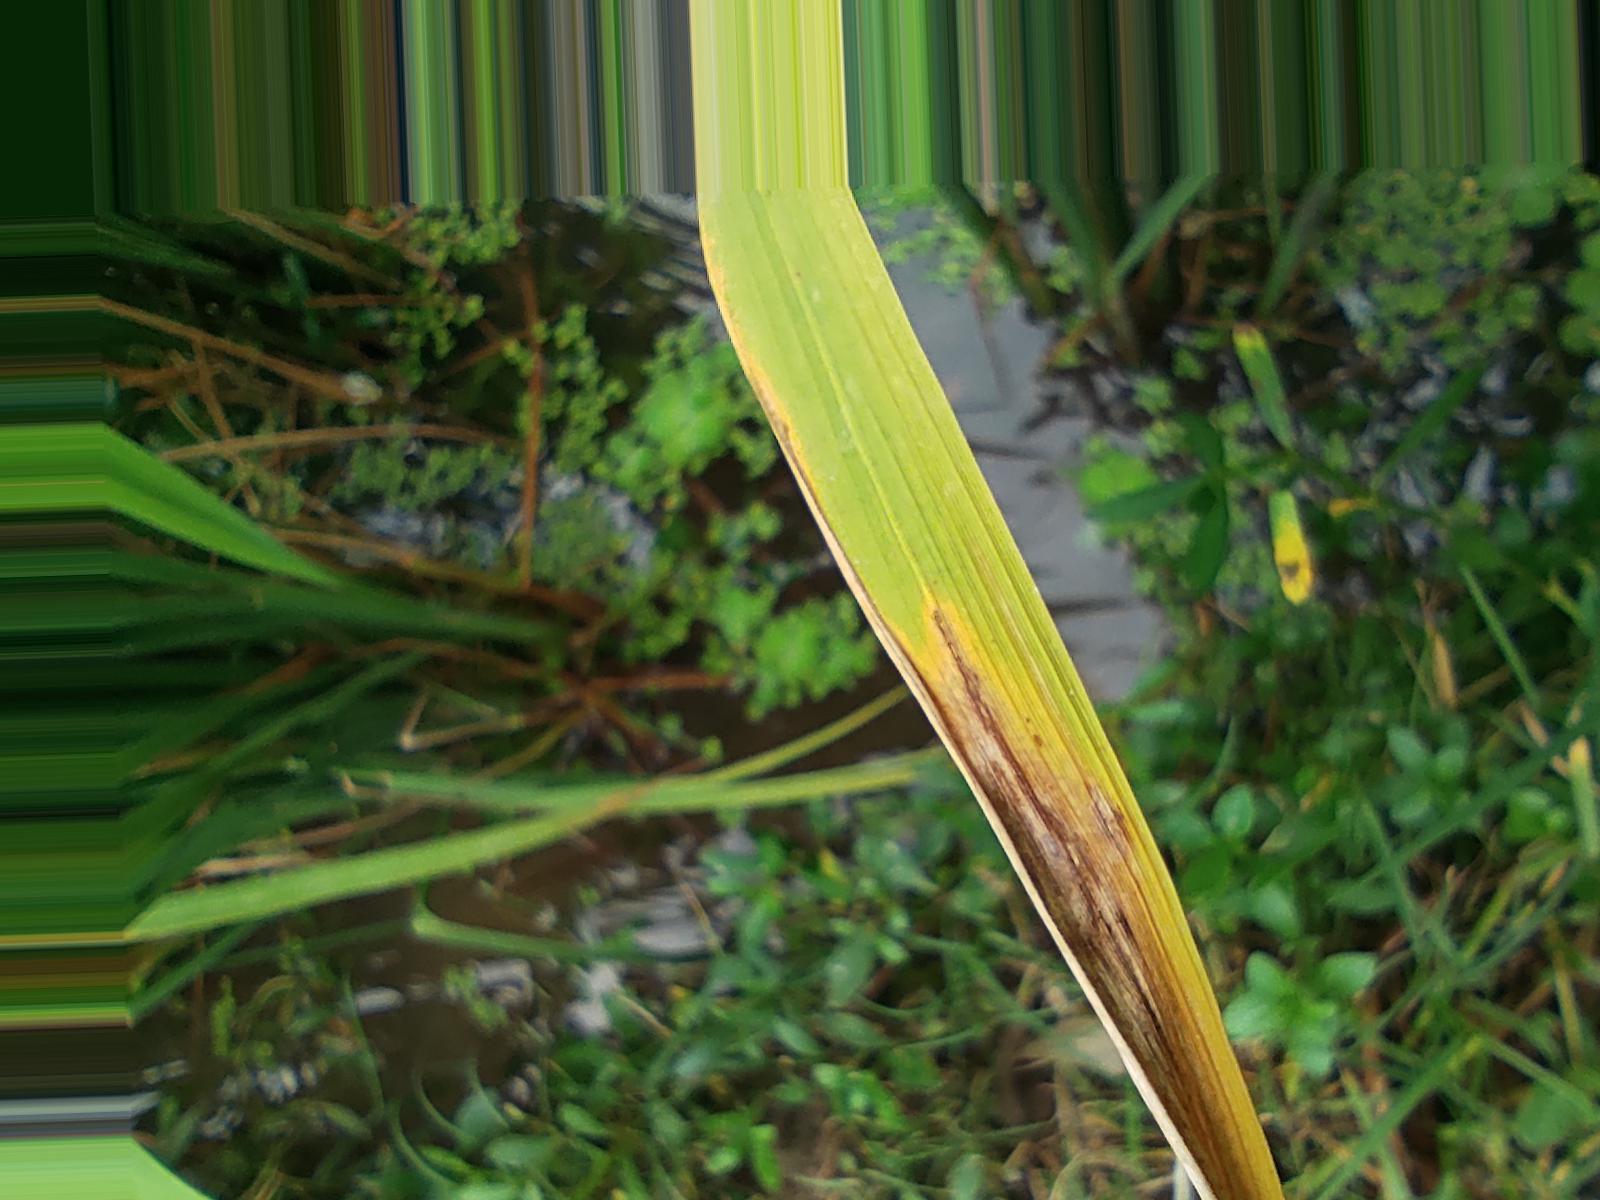
Nhãn: Bệnh Cháy lá ( Leaf scald )